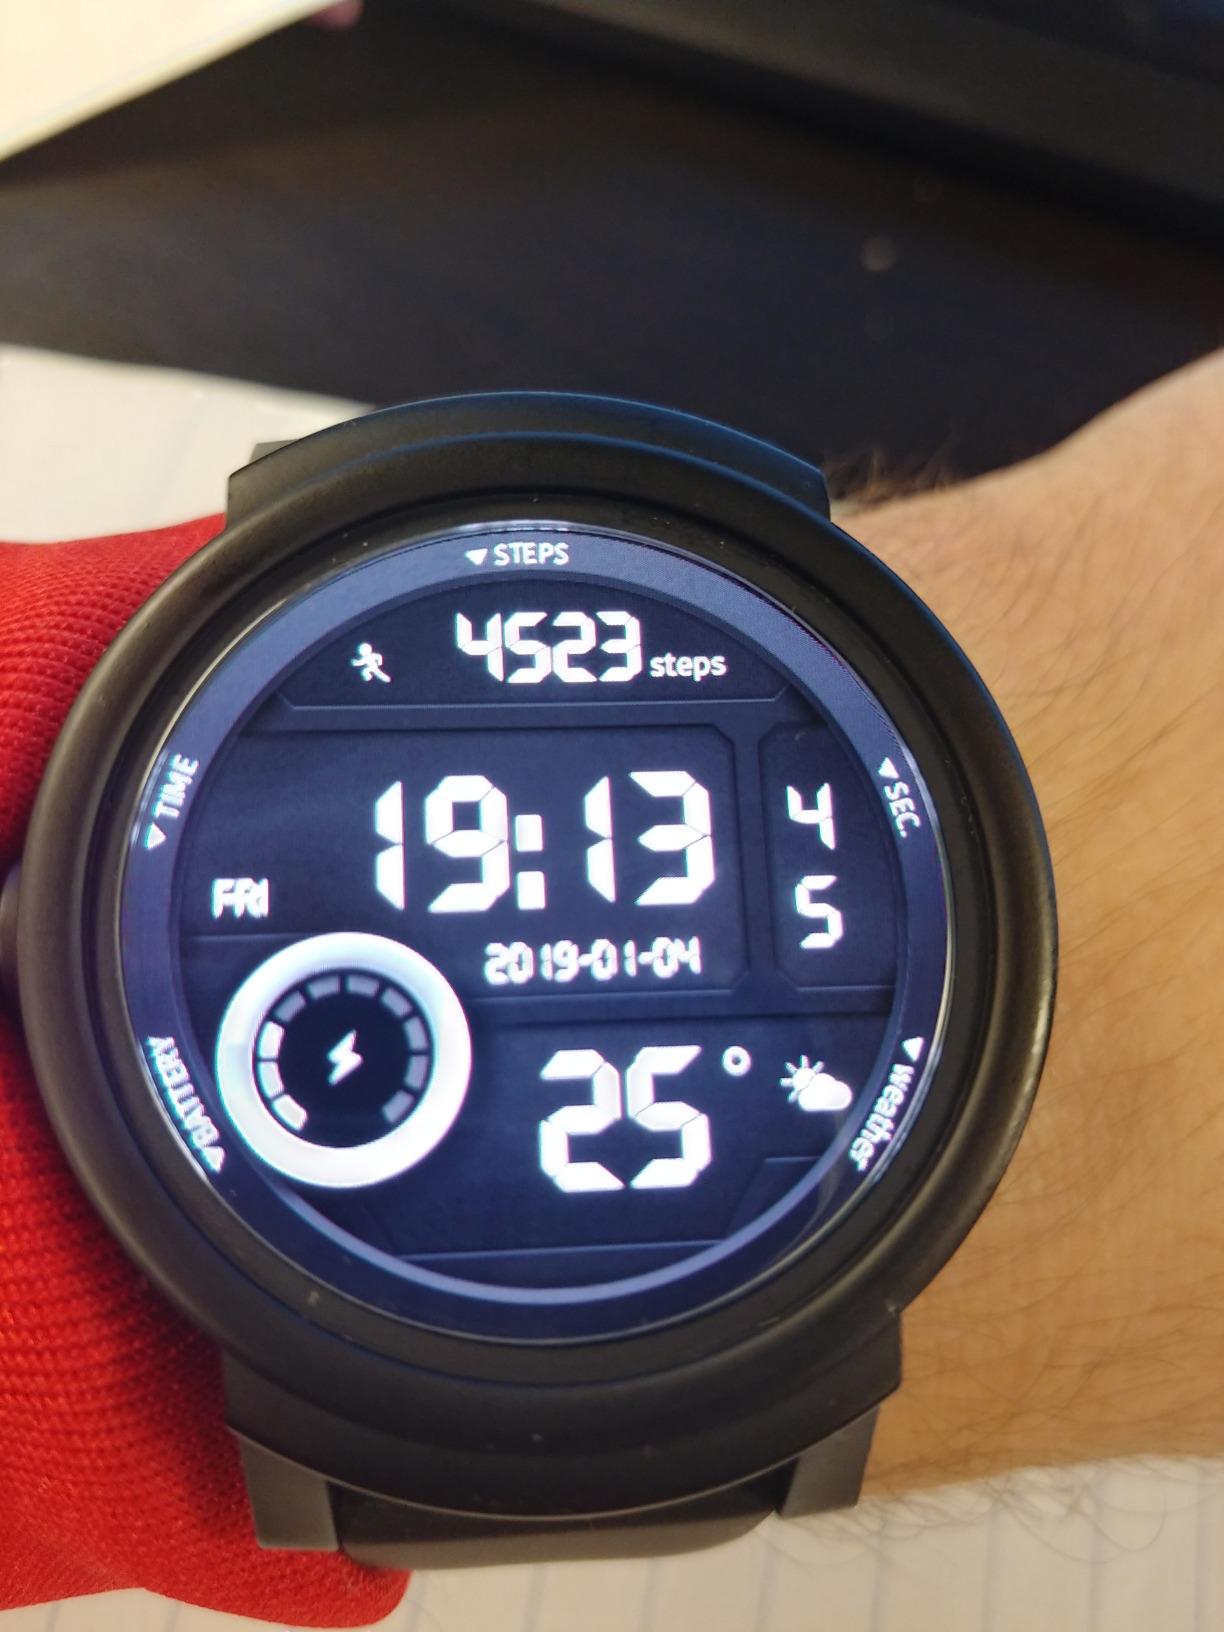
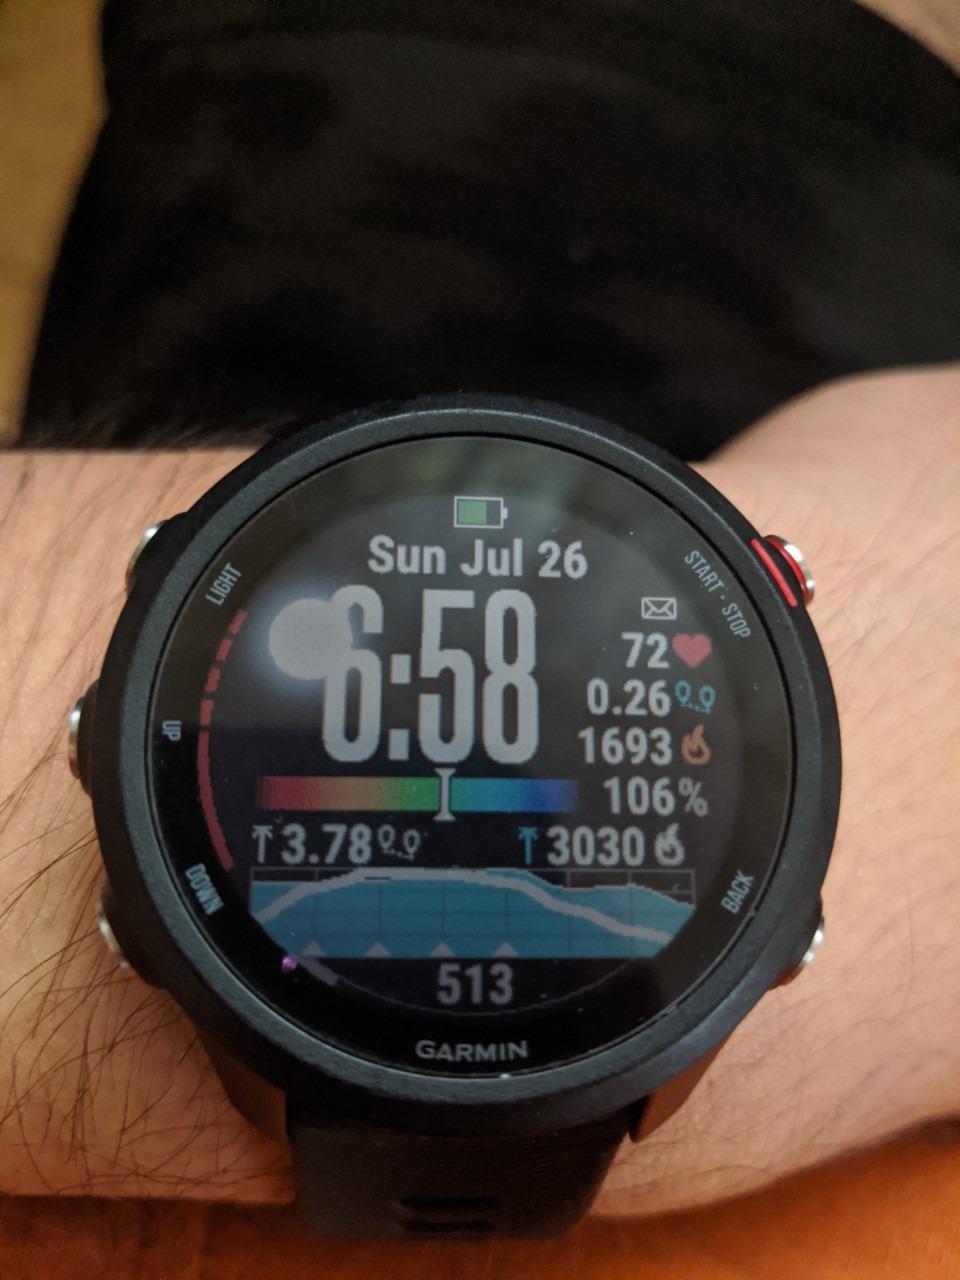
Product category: smartwatch
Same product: no